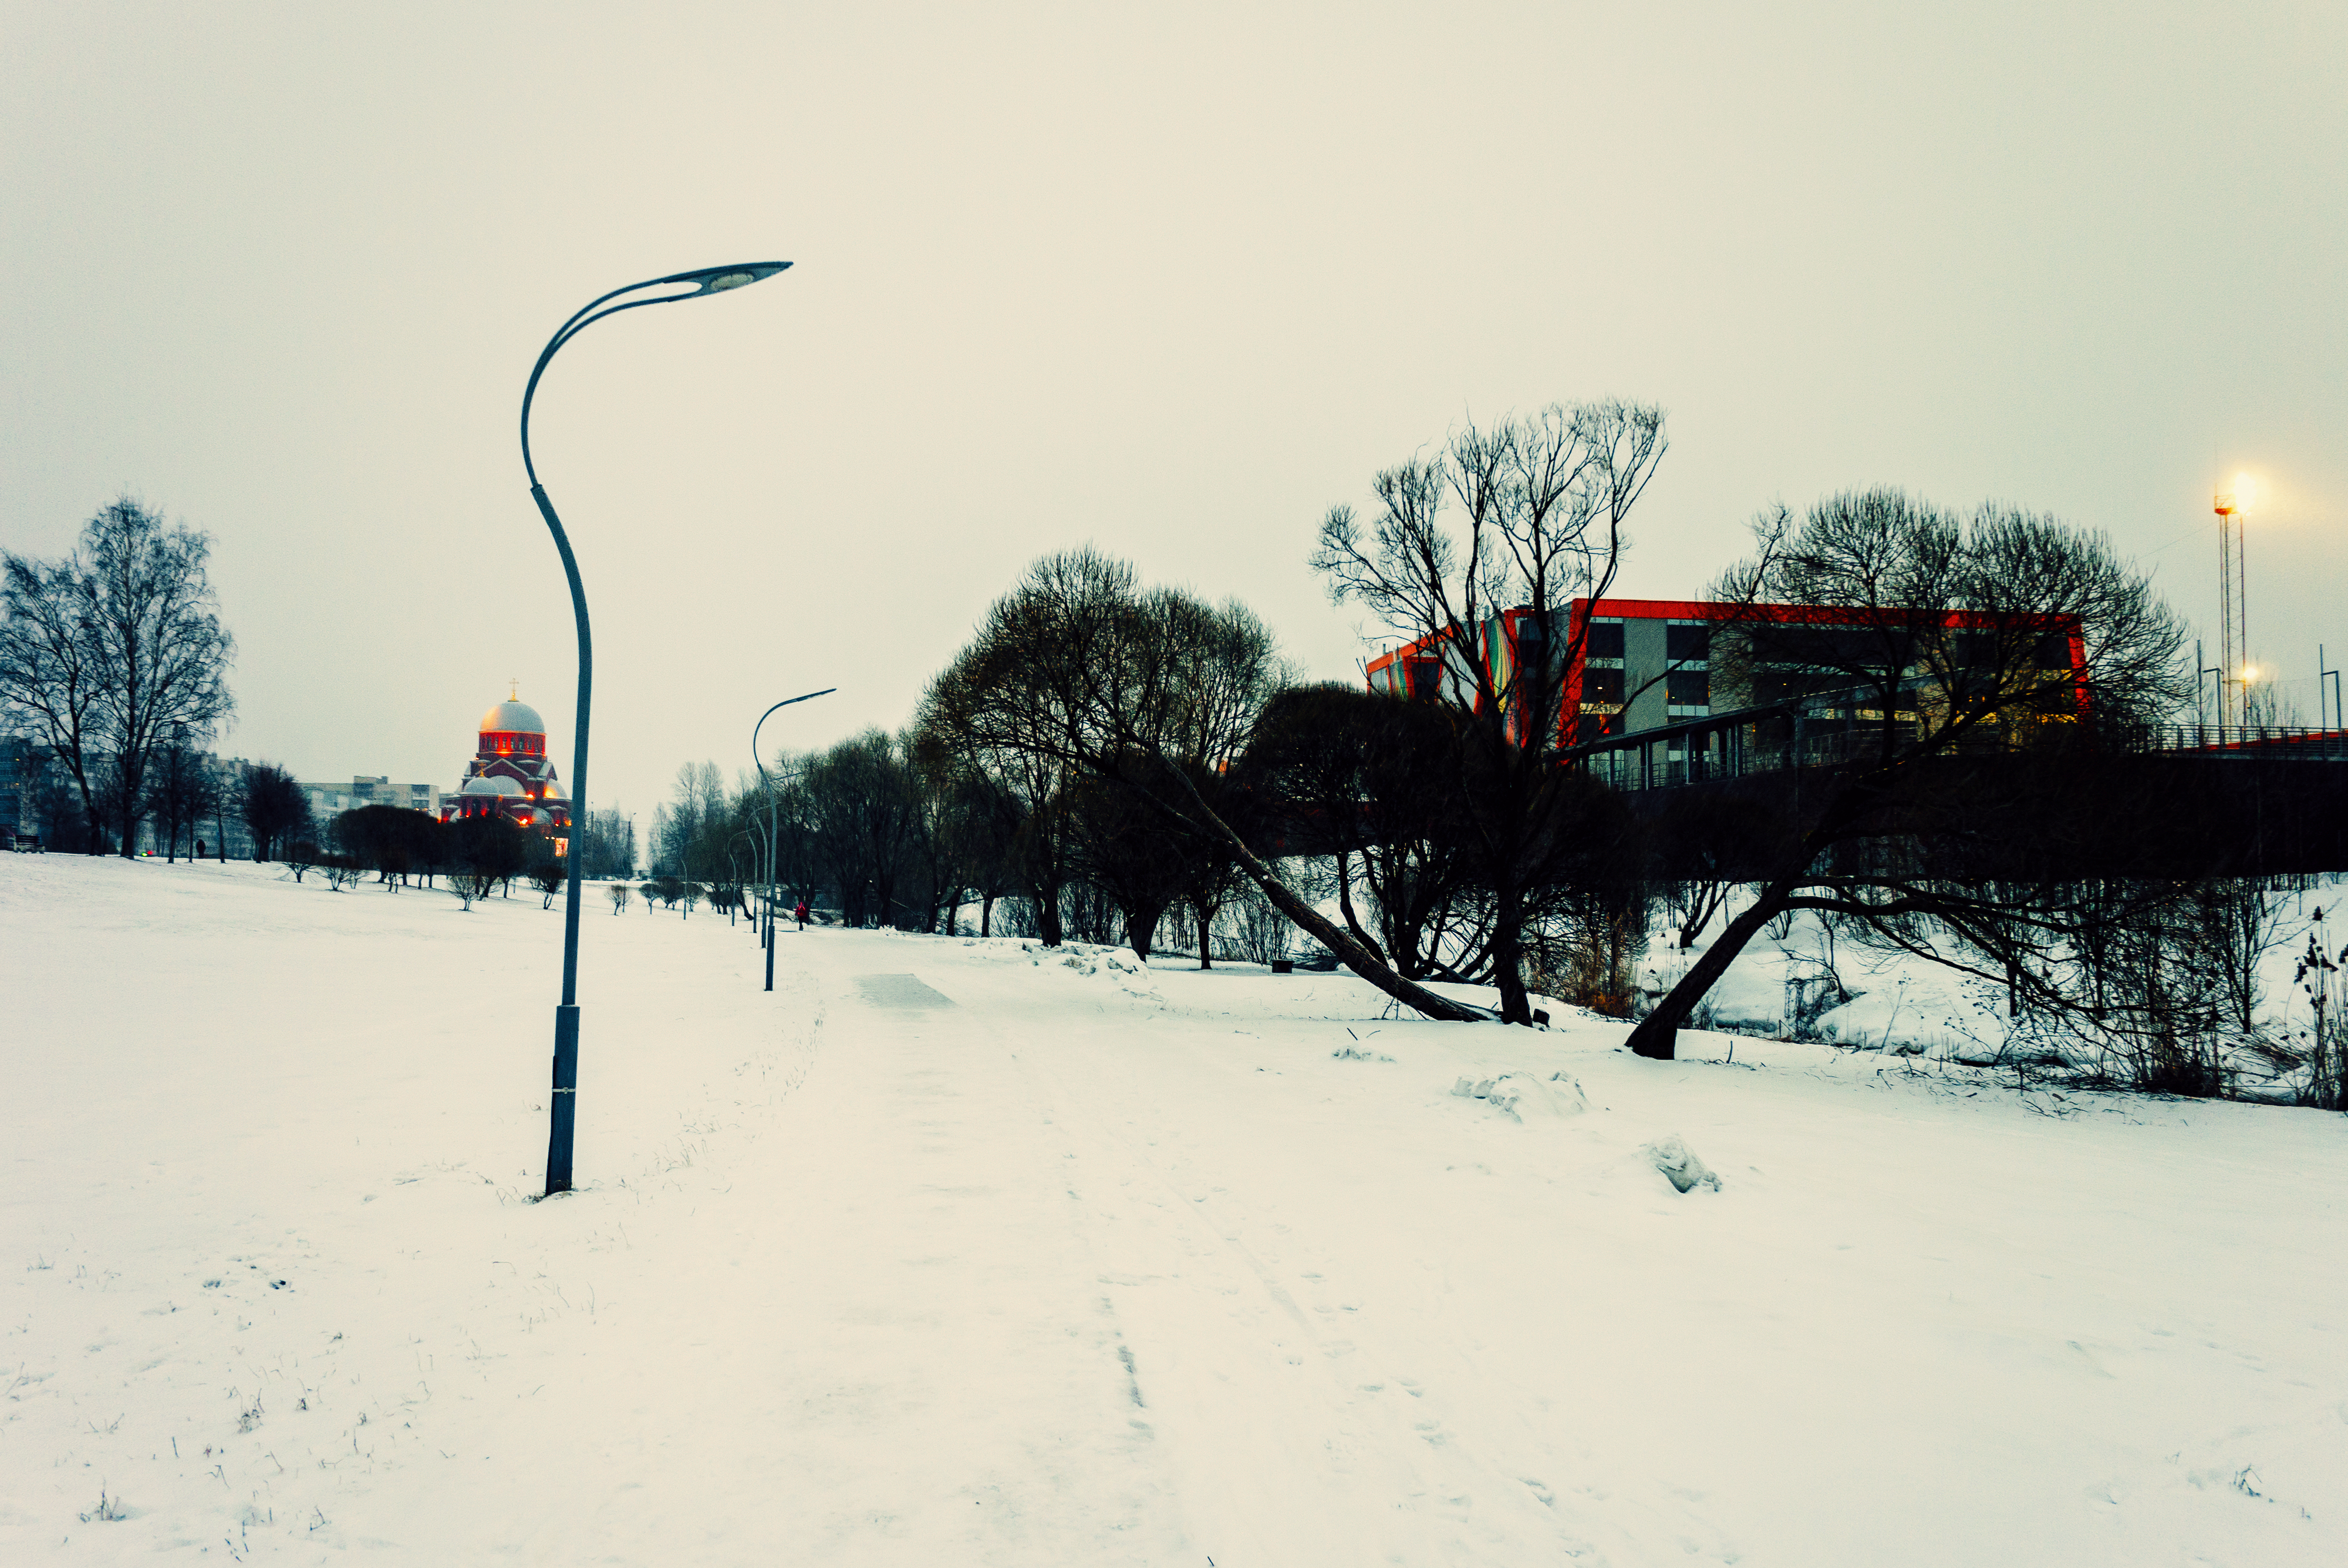
images, sky, street light, snow, tree, plant, train, slope, freezing, landscape, geological phenomenon, Tints and shades, twig, electricity, road, precipitation, rolling, natural landscape, event, winter, evening, city, public utility, light fixture, horizon, street, building, pole, frost, signaling device, recreation, suburb, ice, winter storm, metal